Emma Black (footballer)

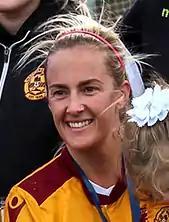
Black in 2018 with Motherwell

Emma Black ( Fernon; born 12 March 1987) is a Scottish female international football During her international career, Black earned 42 caps and scored once for the Scotland women's national football team. Emma now works with various outlets commentating on the womans game